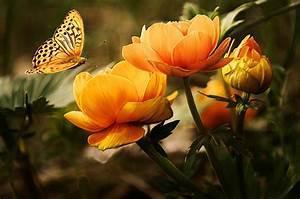
butterfly